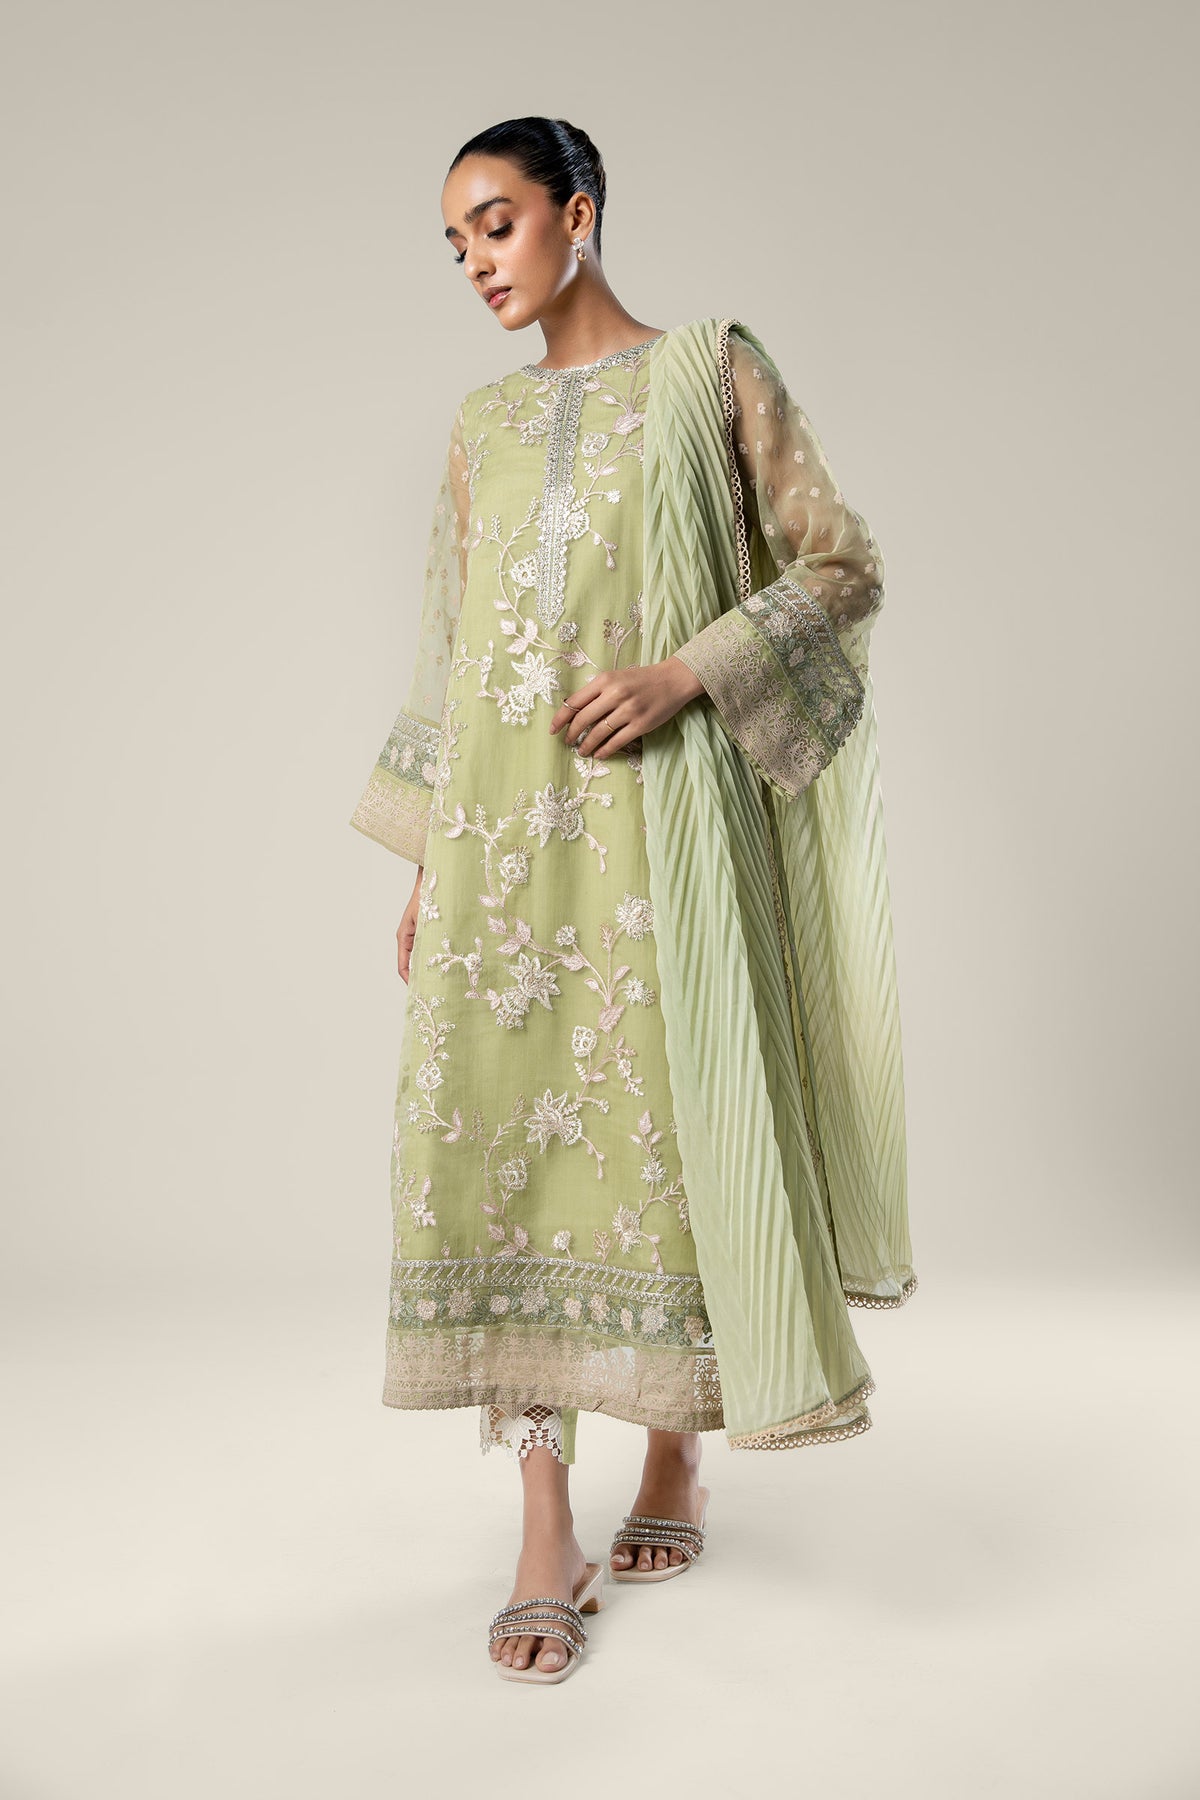
green embroidered net chiffon suit